Times Square takeover

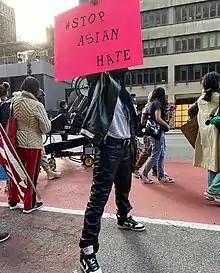
A demonstrator holding a Stop Asian Hate sign

The crowd carried signs that read "Protect Asian Women," "Stop Killing Us," and "Bad Asian Bitches Say No More," alluding to the attack on the Filipino woman that had occurred a few days earlier. Some demonstrators also marched to the building in Yonkers where she was attacked.